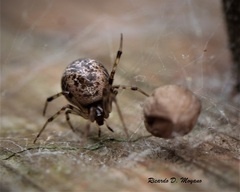
Species: Parasteatoda_tepidariorum